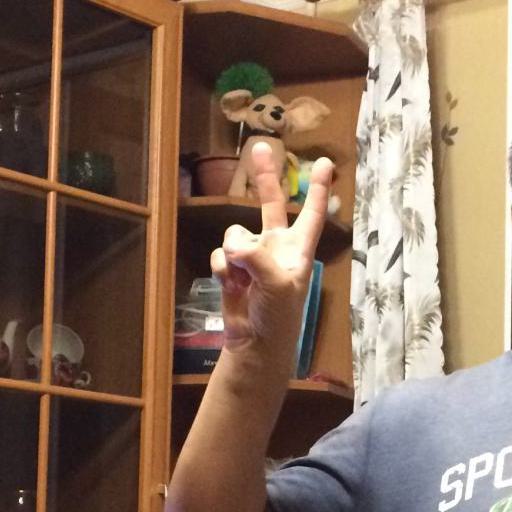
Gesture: peace